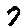
Label: 7